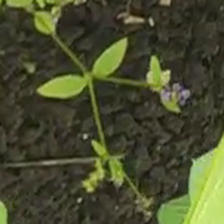
Weed species: Lamber_Quarter_plant(Chenopodium )